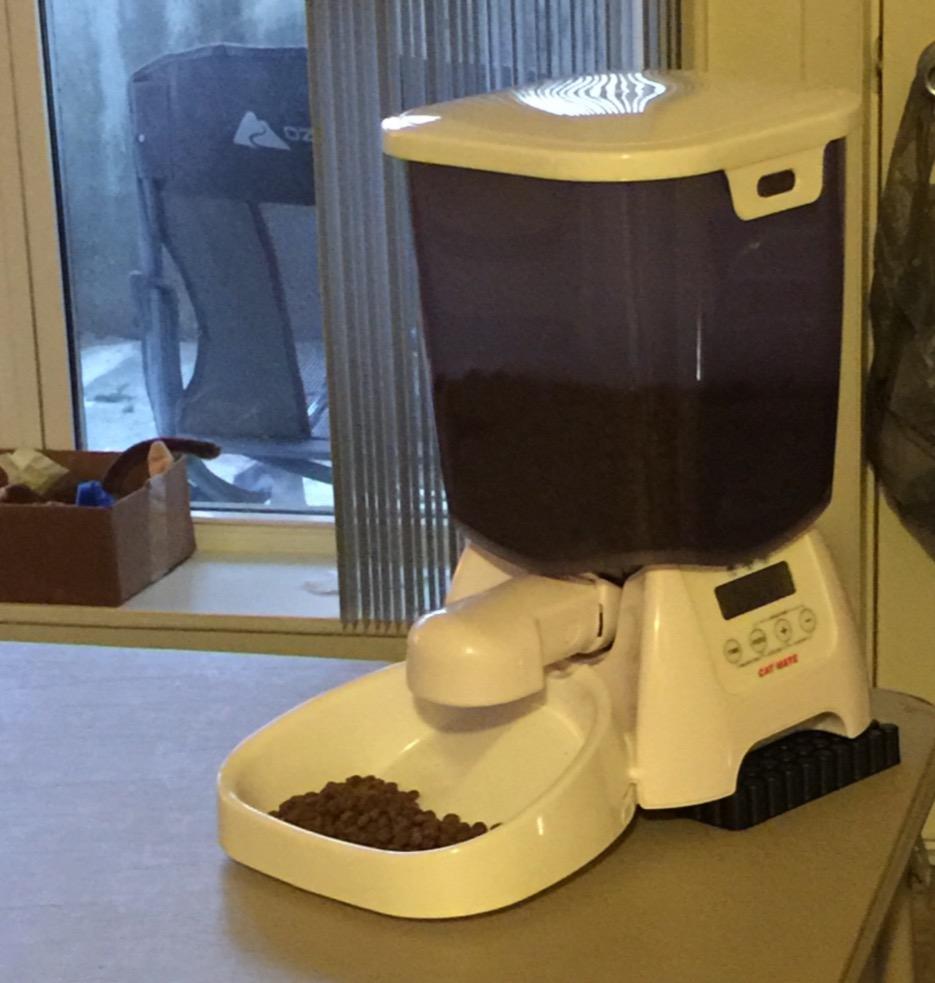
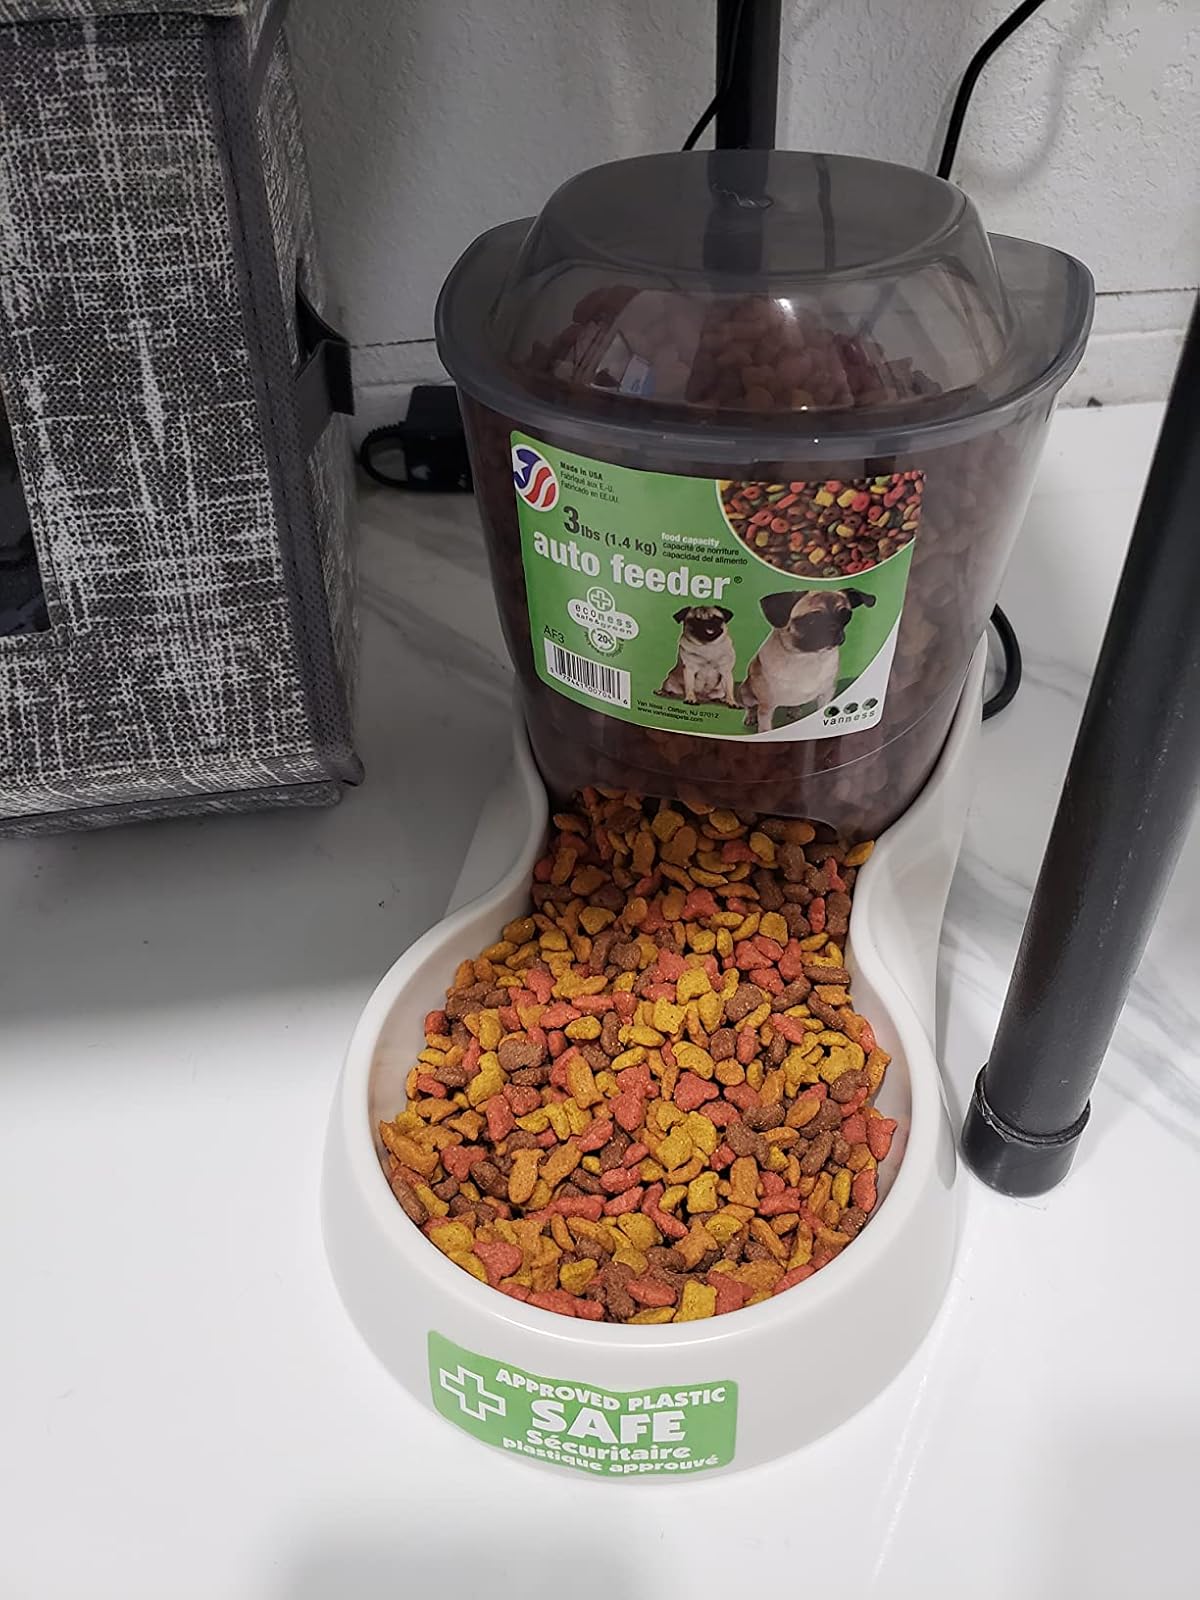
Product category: items_feeder
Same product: no